Adam Baldwin

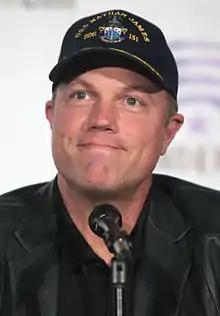
Baldwin at the 2016 WonderCon

Adam Baldwin (born February 27, 1962) is an American actor. He made his film debut in "My Bodyguard" (1980). He later appeared in "Full Metal Jacket" (1987) as Animal Mother, and in the television series "Firefly" and its continuation film "Serenity" as Jayne Cobb. His roles include Stillman in "Ordinary People" (1980), Colonel John Casey in "Chuck", and Mike Slattery in "The Last Ship".